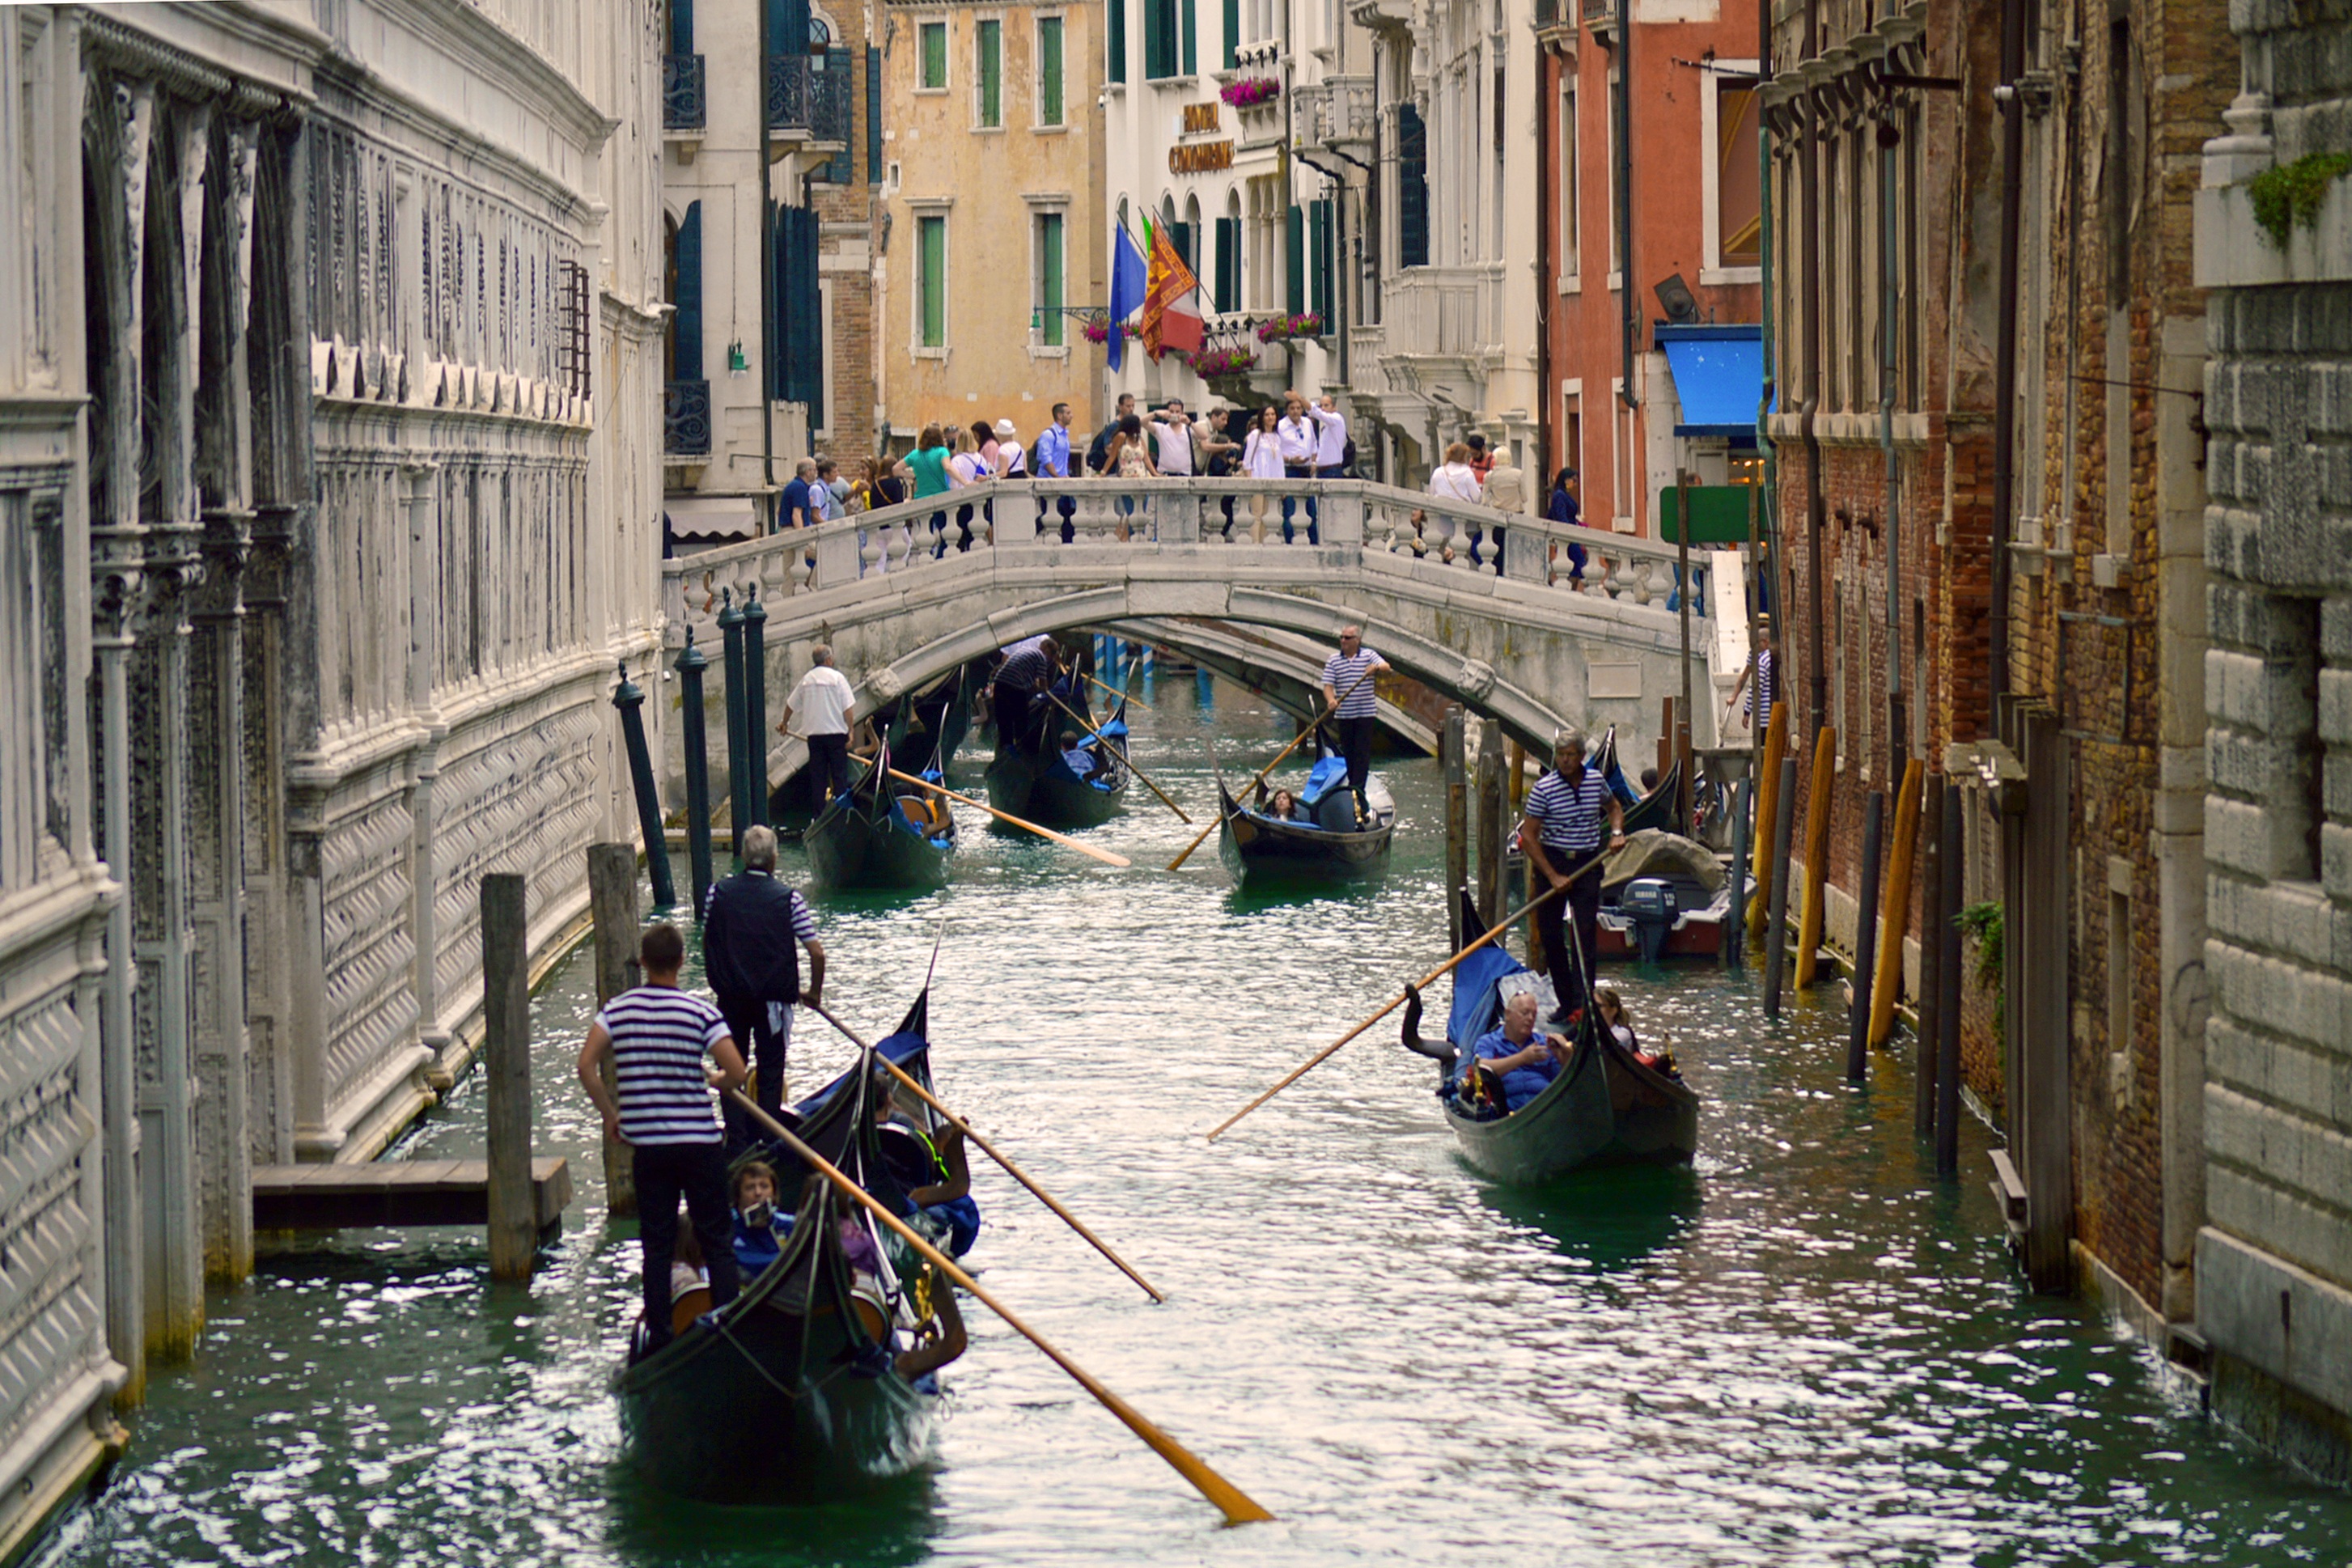
water, architecture, boat, bridge, building, old, city, canal, vacation, tourist, travel, transport, europe, vehicle, romantic, italy, venice, historic, tourism, waterway, boating, venezia, beautiful, european, gondola, gondolas, watercraft, italian, touristic, gondolier, venetian, watercraft rowing